Vehicle registration plates of China

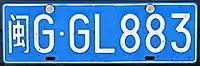
A registration plate of China, registered in Sanming, Fujian

Vehicle registration plates in China are mandatory metal or plastic plates attached to motor vehicles in mainland China for official identification purposes. The plates are issued by the local traffic management offices, which are sub-branches of local public security bureaus, under the rules of the Ministry of Public Security.